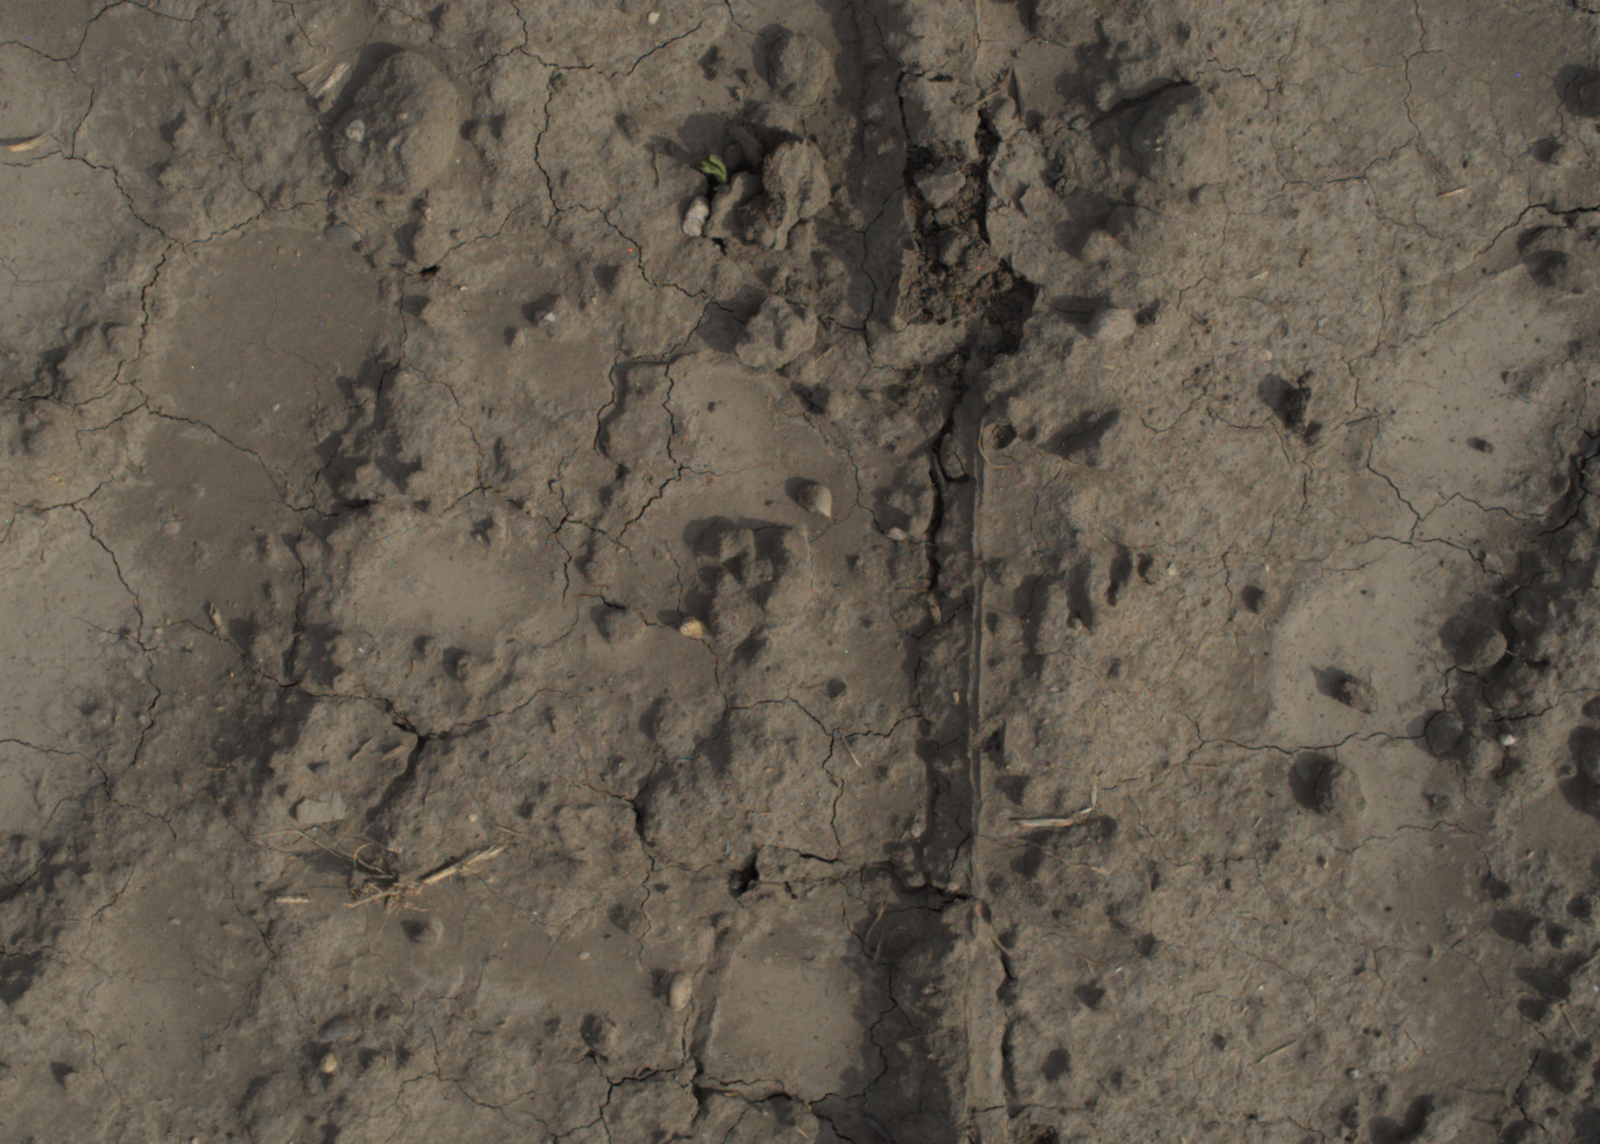
Capture date: 16.09.2021 11:06:17
Weather: mixed
Wind: light
Seeding date: 02.09.2021
Plant canopy height (mm): 957